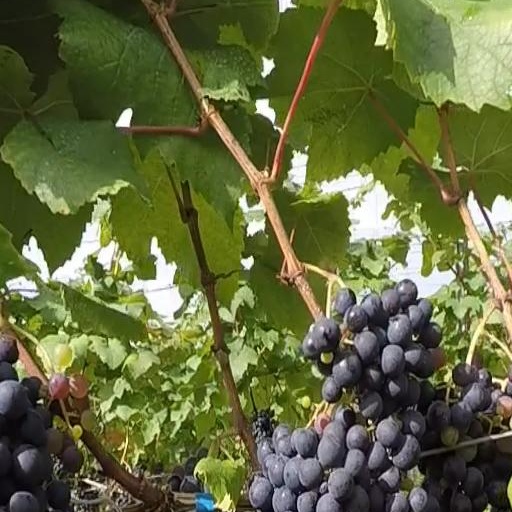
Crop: grape